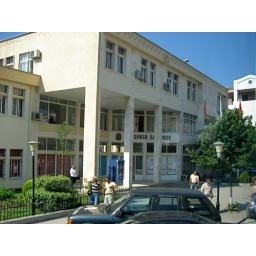
This building is the former office of the Communist Party, but it is now the city buidling in Sarande.